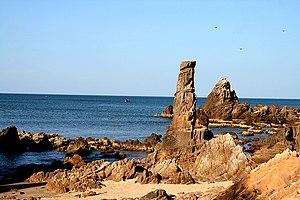
La province de Quảng Bình est une province de la région de la côte centrale du Nord du Việt Nam.
La plage de Da Nhay est une plage remarquable du littoral de la Mer de Chine méridionale, au Viêtnam, situé à 40 kilomètres au nord de la ville de Dong Hoi.